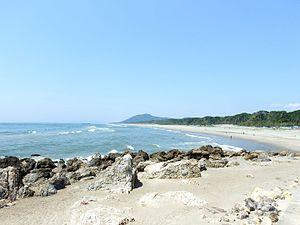
La péninsule d'Atsumi est une péninsule située dans le sud-est de la préfecture d'Aichi au Japon.
Tahara est une ville située dans la préfecture d'Aichi, sur l'île de Honshū, au Japon.